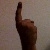
The image shows a hand gesture representing the number 1 in Indian Sign Language.